House of Gucci

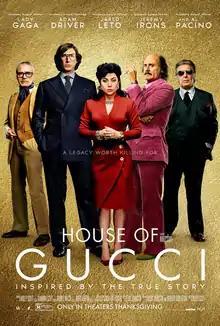
Theatrical release poster

House of Gucci is a 2021 American biographical crime drama film directed by Ridley Scott, based on the 2001 book "The House of Gucci: A Sensational Story of Murder, Madness, Glamour, and Greed" by Sara Gay Forden. The film follows Patrizia Reggiani (Lady Gaga) and Maurizio Gucci (Adam Driver) as their romance transforms into a fight for control of the Italian fashion brand Gucci. Jared Leto, Jeremy Irons, Jack Huston, Salma Hayek and Al Pacino also star.